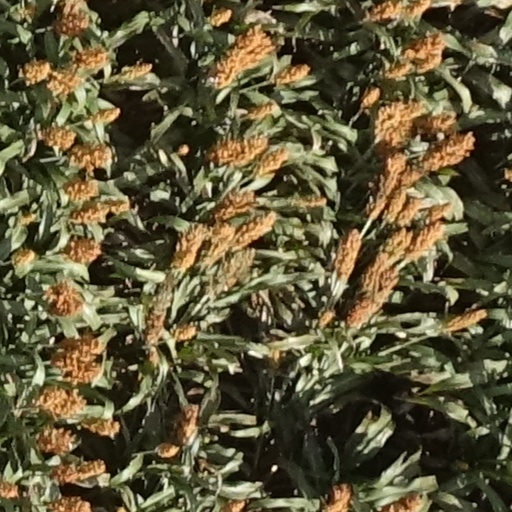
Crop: sorghum